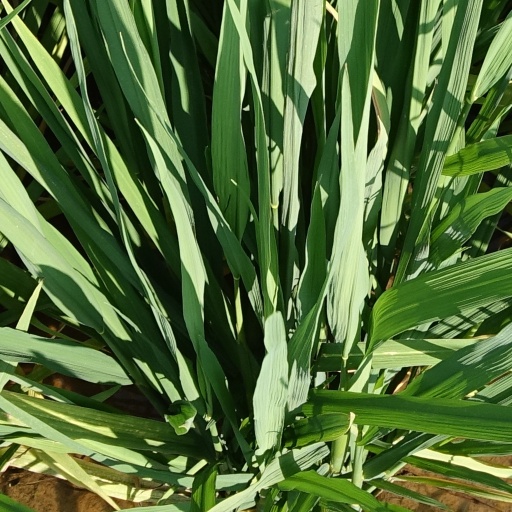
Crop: rice